Požarevac

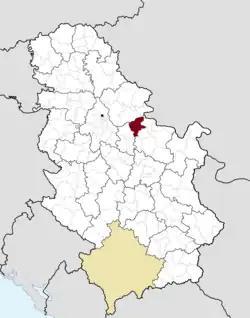
Mausoleum and cemetery in Viminacium

Požarevac is a city and the administrative centre of the Braničevo District in eastern Serbia. It is located between three rivers: Danube, Great Morava and Mlava and below the hill Čačalica (208m). As of 2022, the city has a population of 42,530 while the city administrative area has 68,648 inhabitants.